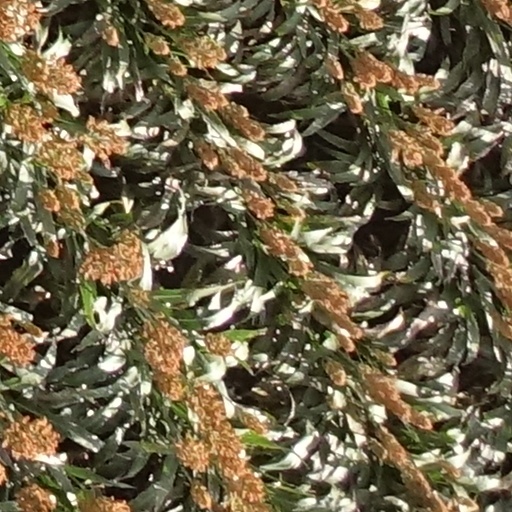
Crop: sorghum